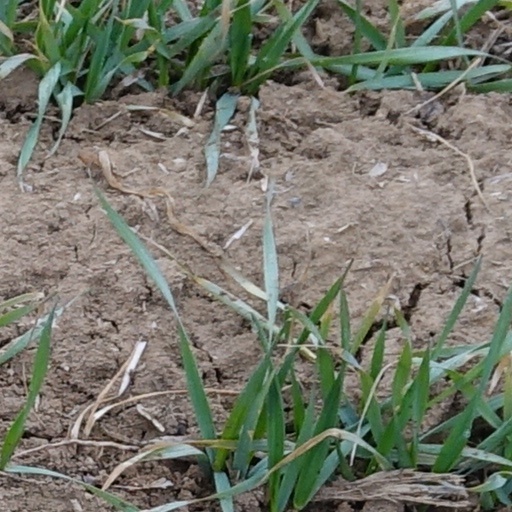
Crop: wheat